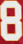
Number: 8